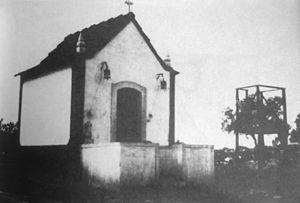
La chapelle des apparitions est une chapelle située à la Cova da Iria, en Fátima, dans l'enceinte du sanctuaire de Notre-Dame de Fátima au Portugal. Le piédestal sur lequel repose la sculpture originale de Notre-Dame de Fátima est situé à l'endroit exact où se trouvait le petit chêne vert sur lequel la Vierge Marie est apparue à trois petits bergers de Fátima du 13 mai au 13 octobre 1917.